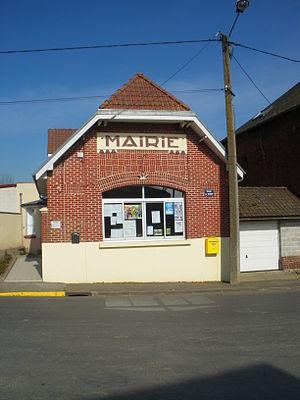
Vue de la mairie de Douchy-lès-Ayette.
Douchy-lès-Ayette est une commune française située dans le département du Pas-de-Calais en région Hauts-de-France.